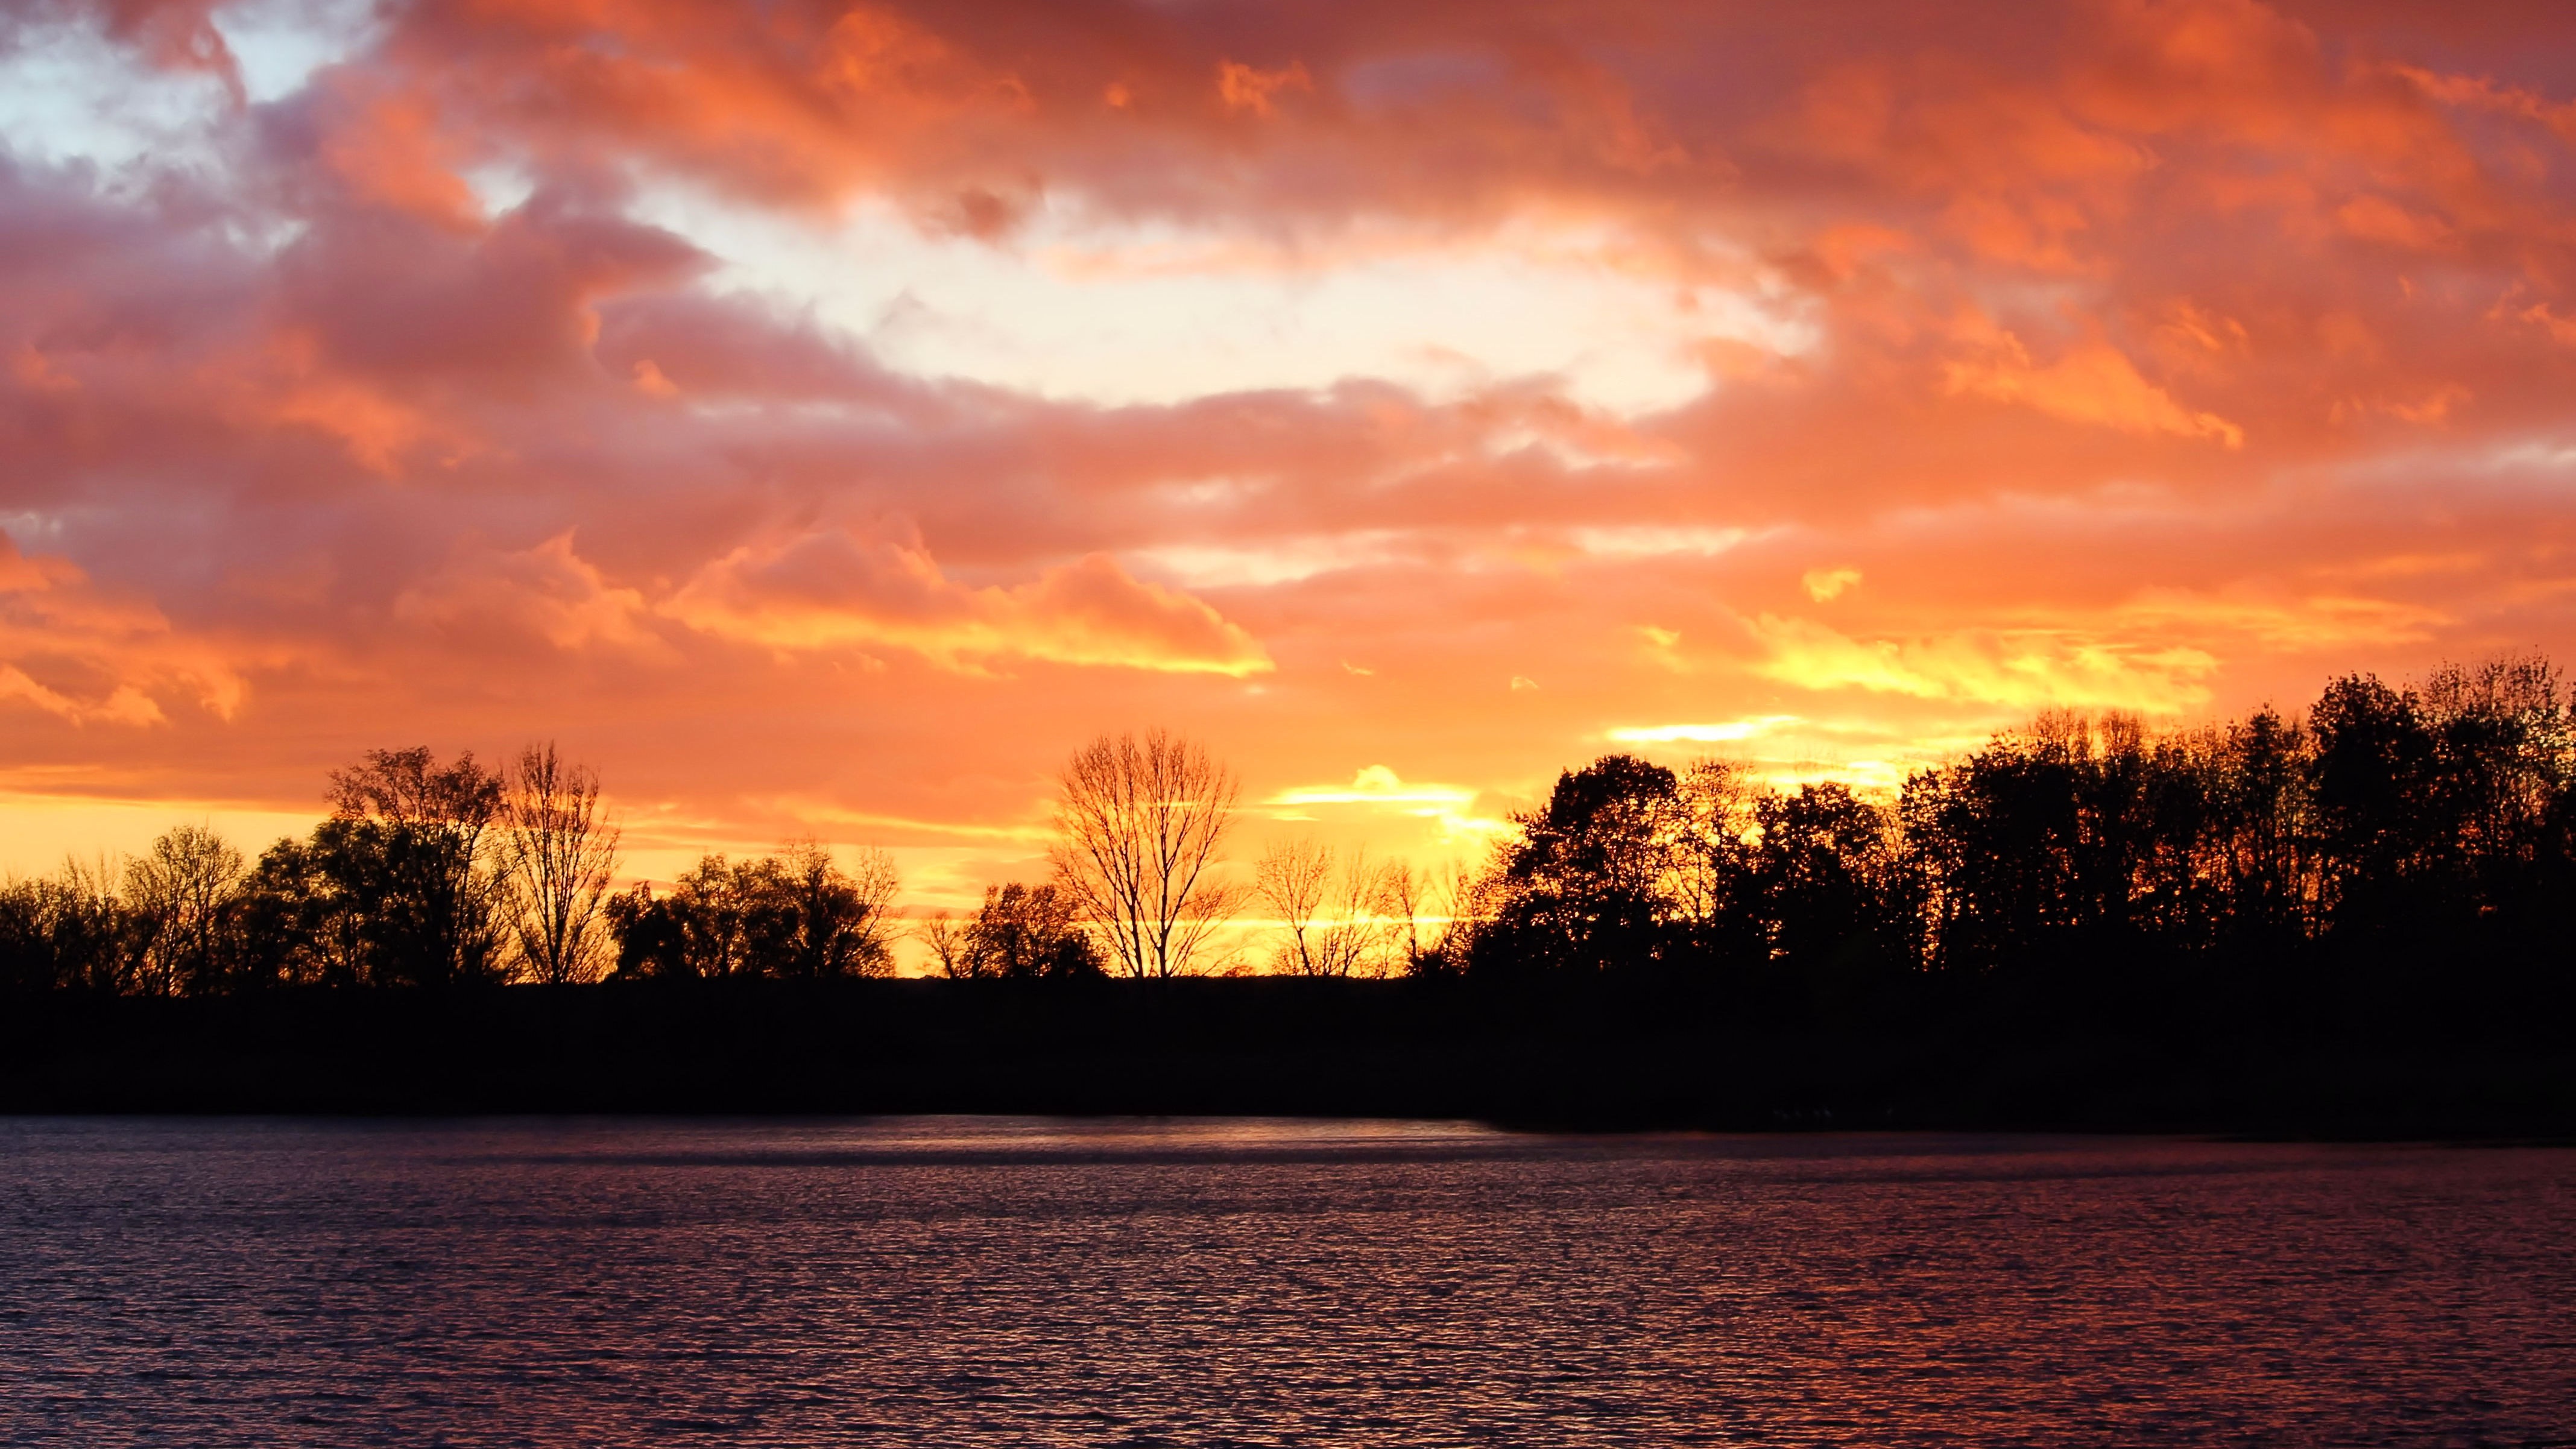
nature, horizon, cloud, sky, sun, sunrise, sunset, sunlight, morning, lake, dawn, dusk, evening, reflection, shadow, trees, waters, abendstimmung, afterglow, evening sky, silhuette, red sky at morning